Jona Willem te Water

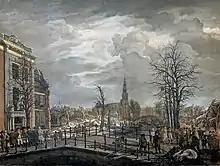
1807 gunpowder disaster

In March 1785, Jona took up a new job as professor of Theology and Church History at Leiden University for 2,750 guilders a year. On account of this appointment Leiden University made his a doctor. For 5,000 guilders Jona bought the house known as Rapenburg 52. In 1793 his niece Paulina te Water (1770–1833) moved in to take care of Jona's wife, who was in bad health.